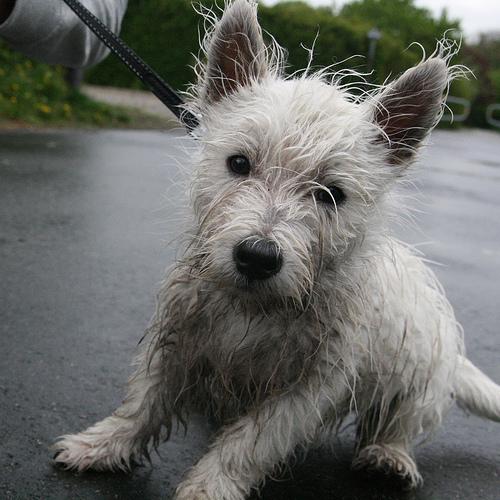
Breed: scottish terrier